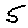
Label: 5